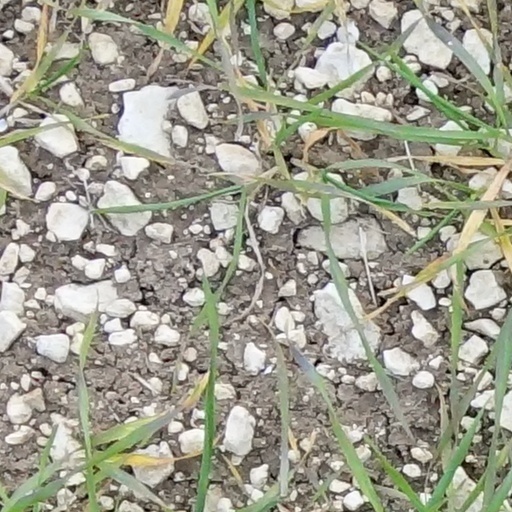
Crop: wheat